Tandem

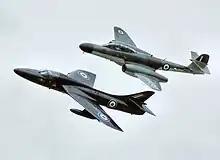
Tandem seat Gloster Meteor (top right) and side-by-side seat Hawker Hunter (trainer)

A "tandem cart" is constructed in the style of a dogcart and used mainly for show, and should be tall enough for the driver to look over the head of the lead horse. A "drayel" is hardware at the tip of the shafts to attach the traces (pulling straps) from the front horse. Alternative to using a drayel, the leader's traces are hooked or buckled into the forward end of the wheeler's traces.